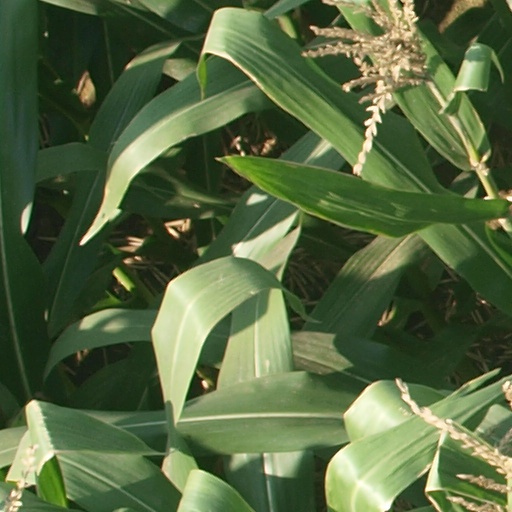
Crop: maize; corn